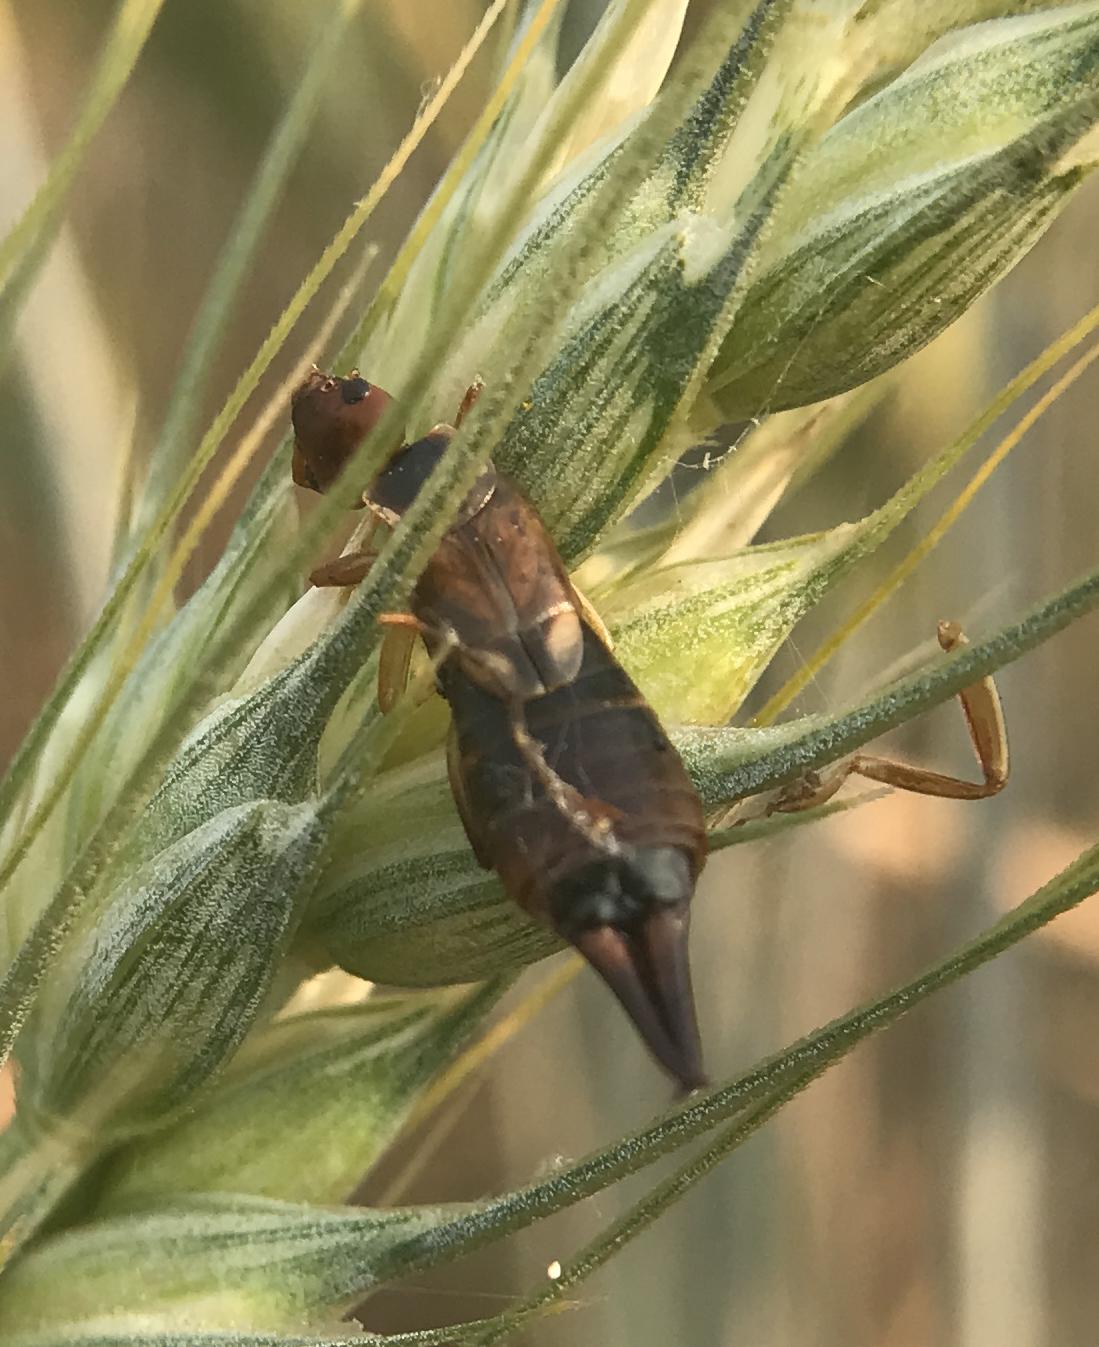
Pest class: predators